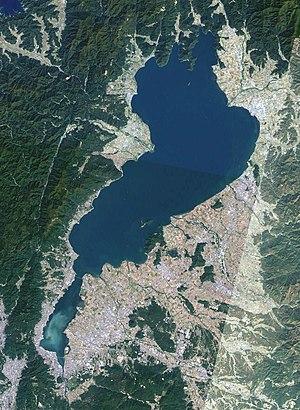
Le lac Biwa est le plus grand des lacs d'eau douce du Japon, situé au centre de la préfecture de Shiga, au nord-est de l'ancienne capitale impériale, Kyoto. En raison de sa proximité des anciennes capitales de Nara et Kyoto, le lac est souvent cité dans la littérature japonaise, en particulier la poésie et les récits de batailles.